History of Saxony

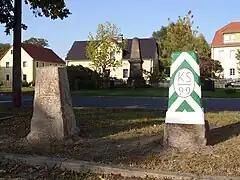
Historic boundary stones of Saxony and Prussia in Königswartha

In 1756, Saxony joined the coalition of Austria, France and Russia against Prussia. Frederick II of Prussia chose to attack pre-emptively and invaded Saxony in August 1756, precipitating the Seven Years' War. The Prussians quickly defeated Saxony and incorporated the Saxon army into the Prussian army. They made the mistake of keeping their units intact rather than mixing them up. Whole Saxon units deserted. At the end of the Seven Years' War, Saxony once again became an independent state.